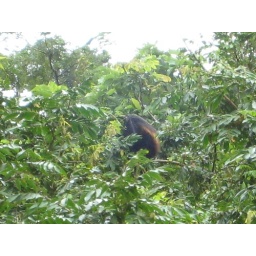
Another monkey in the tree